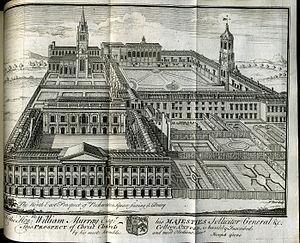
L’université d'Oxford, située dans la ville du même nom, à 90 km au nord-ouest de Londres, dans le comté d'Oxford ou Oxfordshire, dans l'Angleterre du Sud-Est, est l'une des plus prestigieuses universités sur le plan mondial. Elle est également la plus ancienne université britannique.
L'Université d'Oxford compte 38 collèges et 6 Permanent Private Halls.